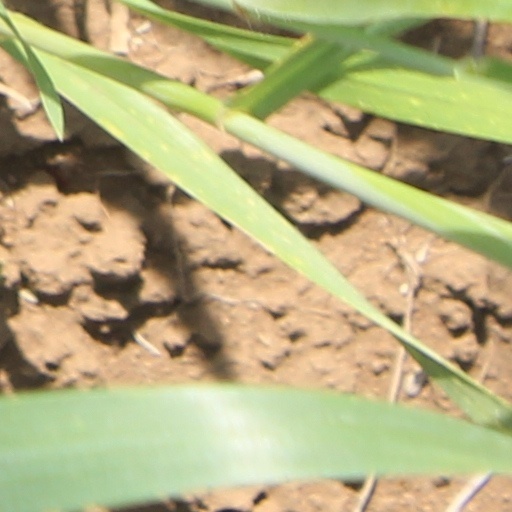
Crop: wheat